Gully Boy

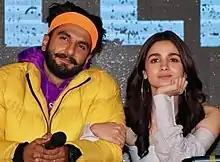
Ranveer Singh and Alia Bhatt received critical acclaim for their performances in the film.

"Gully Boy" received positive reviews, with praise for the storyline, direction, music, screenplay, and performances (particularly Singh, Chaturvedi, Varma and Bhatt).